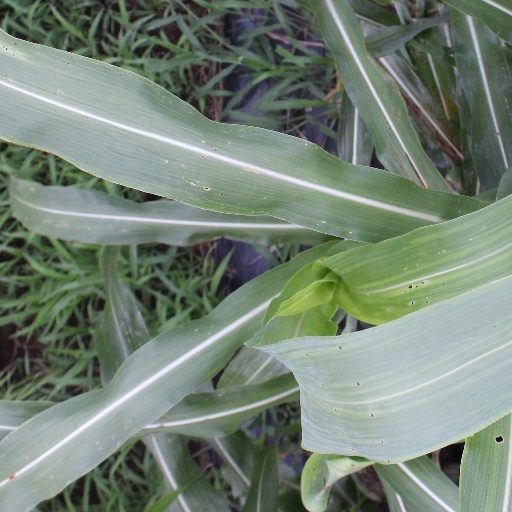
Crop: sorghum